Barbarastollen underground archive

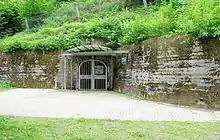
Entrance to the archive

The Barbarastollen underground archive is an underground archive intended to preserve Germany’s cultural heritage from man-made or natural disaster. The Barbarastollen is located in a disused mine near Freiburg im Breisgau, Baden-Württemberg, Germany. It holds microfilms with about 1.12 billion images from German archives and museums.